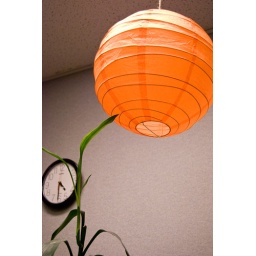
1 paper lantern in my office